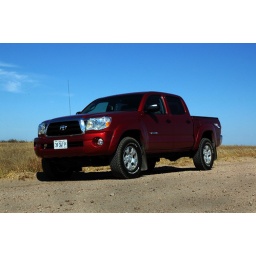
New truck out in the field